International Practical Shooting Confederation

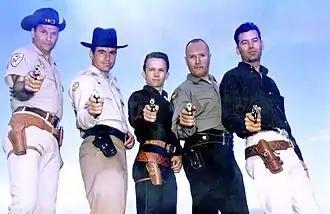
Five of the most famous shooters from the beginning of practical shooting in California during the late 1950s. Left to right: Ray Chapman, Elden Carl, Thell Reed, Jeff Cooper and Jack Weaver. (The sixth "Combat Master", John Plahn, is missing from this photograph.)

The sport of practical shooting originated from competitions in California in the 1950s intending to develop handgun skills for defensive use, but quickly evolved into a pure sport with little grounding in the original purpose. The sport soon expanded to Europe, Australia, South America, and Africa. IPSC was founded in May 1976 when practical shooting enthusiasts from around the world participated at a conference held in Columbia, Missouri, creating a constitution and establishing the rules governing the sport. Jeff Cooper served as the first IPSC President. Today there are over 100 active IPSC regions, making practical shooting a major international sport that emphasizes firearms safety highly. Through international rules concerning firearms, equipment, and organizing of matches one tries to unite the three elements of precision, power, and speed, which is also the motto of IPSC that is (DVC), Latin for "precision, power, speed". Only full-caliber firearms are used, i.e. for handguns 9×19mm is the smallest caliber, and the competitors try to achieve the most points in the shortest time possible.